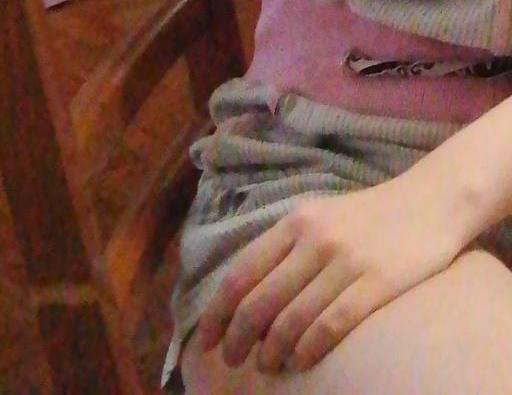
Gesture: no_gesture